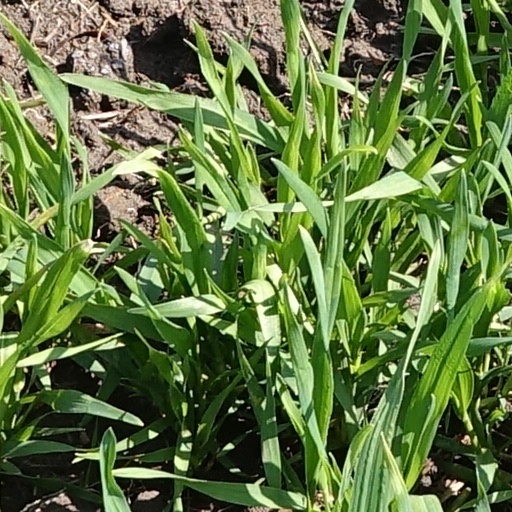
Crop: wheat